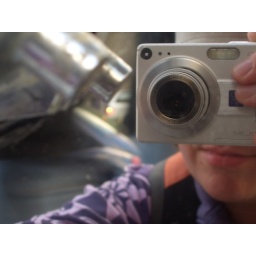
Depth of field experiments with a very shiny standpipe, on California Street in San Francisco.